Free imperial city

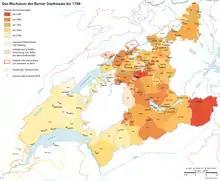
Territorial growth of Bern, the largest free imperial city

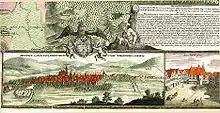
Weißenburg im Nordgau in 1725

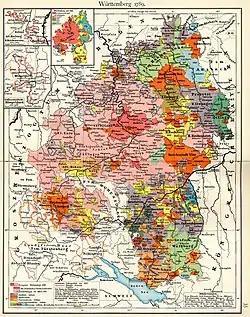
Württemberg more than doubled its size when it absorbed some 15 Imperial Cities (in orange) and other territories during the mediatisations of 1803 and 1806.

The territory of most Free Imperial Cities was generally quite small but there were exceptions. The largest territories formed in what is now Switzerland with cities like Bern, Zürich and Luzern, but also cities like Ulm, Nuremberg and Hamburg in what is now Germany possessed substantial hinterlands or fiefs that comprised dozens of villages and thousands of subject peasants who did not enjoy the same rights as the urban population. At the opposite end, the authority of Cologne, Aachen, Worms, Goslar, Wetzlar, Augsburg and Regensburg barely extended beyond the city walls.